Northrop M2-F2

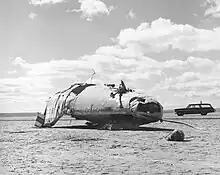
The crash site of the M2-F2

Before powered flights were undertaken, a series of glide flights were conducted. On May 10, 1967, the sixteenth and last glide flight ended in disaster as the vehicle slammed into the lake bed on landing. With test pilot Bruce Peterson at the controls, the M2-F2 suffered a pilot induced oscillation (PIO) as it neared the lake bed. At the core of this problem was the fact that the wings of the M2-F2 (essentially the body of the aircraft) produced considerably less roll authority than most aircraft. This resulted in less force available to the pilot to control the aircraft in roll. The vehicle rolled from side to side in flight as he tried to bring it under control. Peterson recovered, but then observed a rescue helicopter that seemed to pose a collision threat. Distracted, Peterson drifted in a crosswind to an unmarked area of the lake bed where it was very difficult to judge the height over the ground because of a lack of guidance (the markers provided on the lake bed runway).